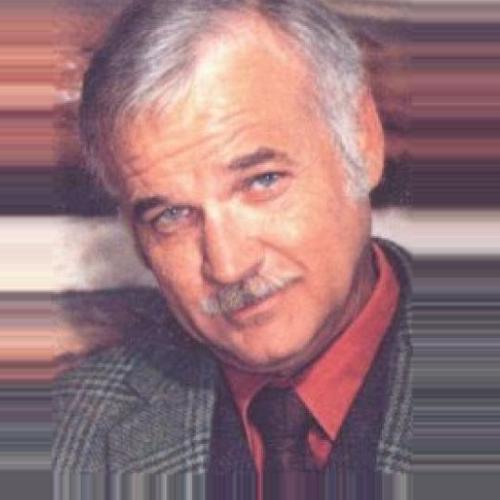
Age: 46